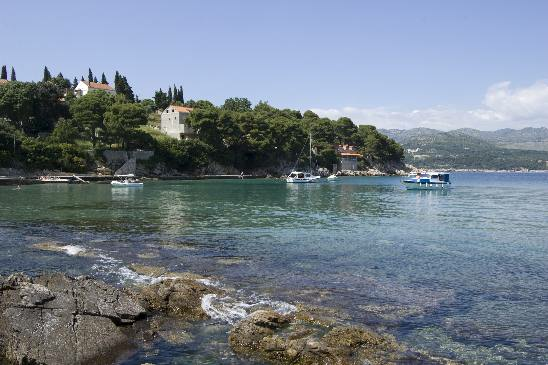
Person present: No